Erie Canal

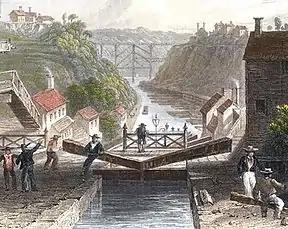
Operations at Lockport, New York, in 1839

The new alignment began on the Hudson River at the border between Cohoes and Waterford, where it ran northwest with five locks (the so-called "Waterford Flight"), running into the Mohawk River east of Crescent. The Waterford Flight is claimed to be one of the steepest series of locks in the world.